Hendrik Heerschop

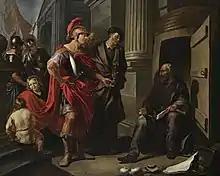
Diogenes and Alexander, 1661

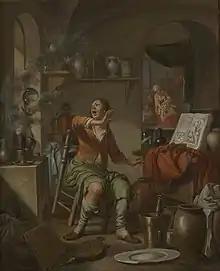
The Alchemist's Experiment Takes Fire, 1687, Chemical Heritage Foundation

Hendrik Heerschop (1626, Haarlem – 1690, Haarlem), was a Dutch Golden Age painter.